Unimog

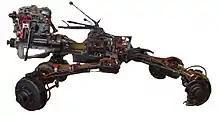
Cutaway drivetrain model of a Unimog 401 showing torque tubes

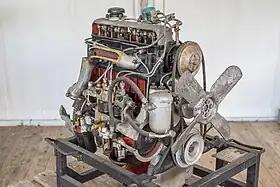
Mercedes-Benz OM636, the original Unimog Diesel engine

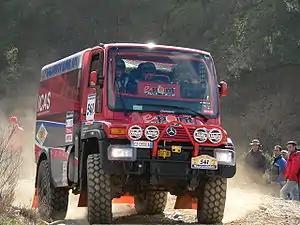
Unimog in the 2006 Dakar Rally

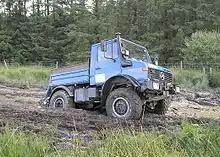
Mud bogging Unimog 427

Like other trucks, but unlike agricultural tractors, the Unimog is a body-on-frame vehicle with short overhangs. The original Unimog was made with a plane ladder frame and a wheelbase of 1720 mm. Later, the wheelbase was extended several times to accommodate customer needs. Starting in the mid-1950s, with the introduction of the Unimog 404, the frame received a drop. Originally, this was done to make space for a spare tyre, but soon engineers found out that the new frame would improve the torsion performance, which is why all following Unimog series also received a frame with a drop. Several mounting brackets, additional cross members and tool boards were offered as factory options for the frame.